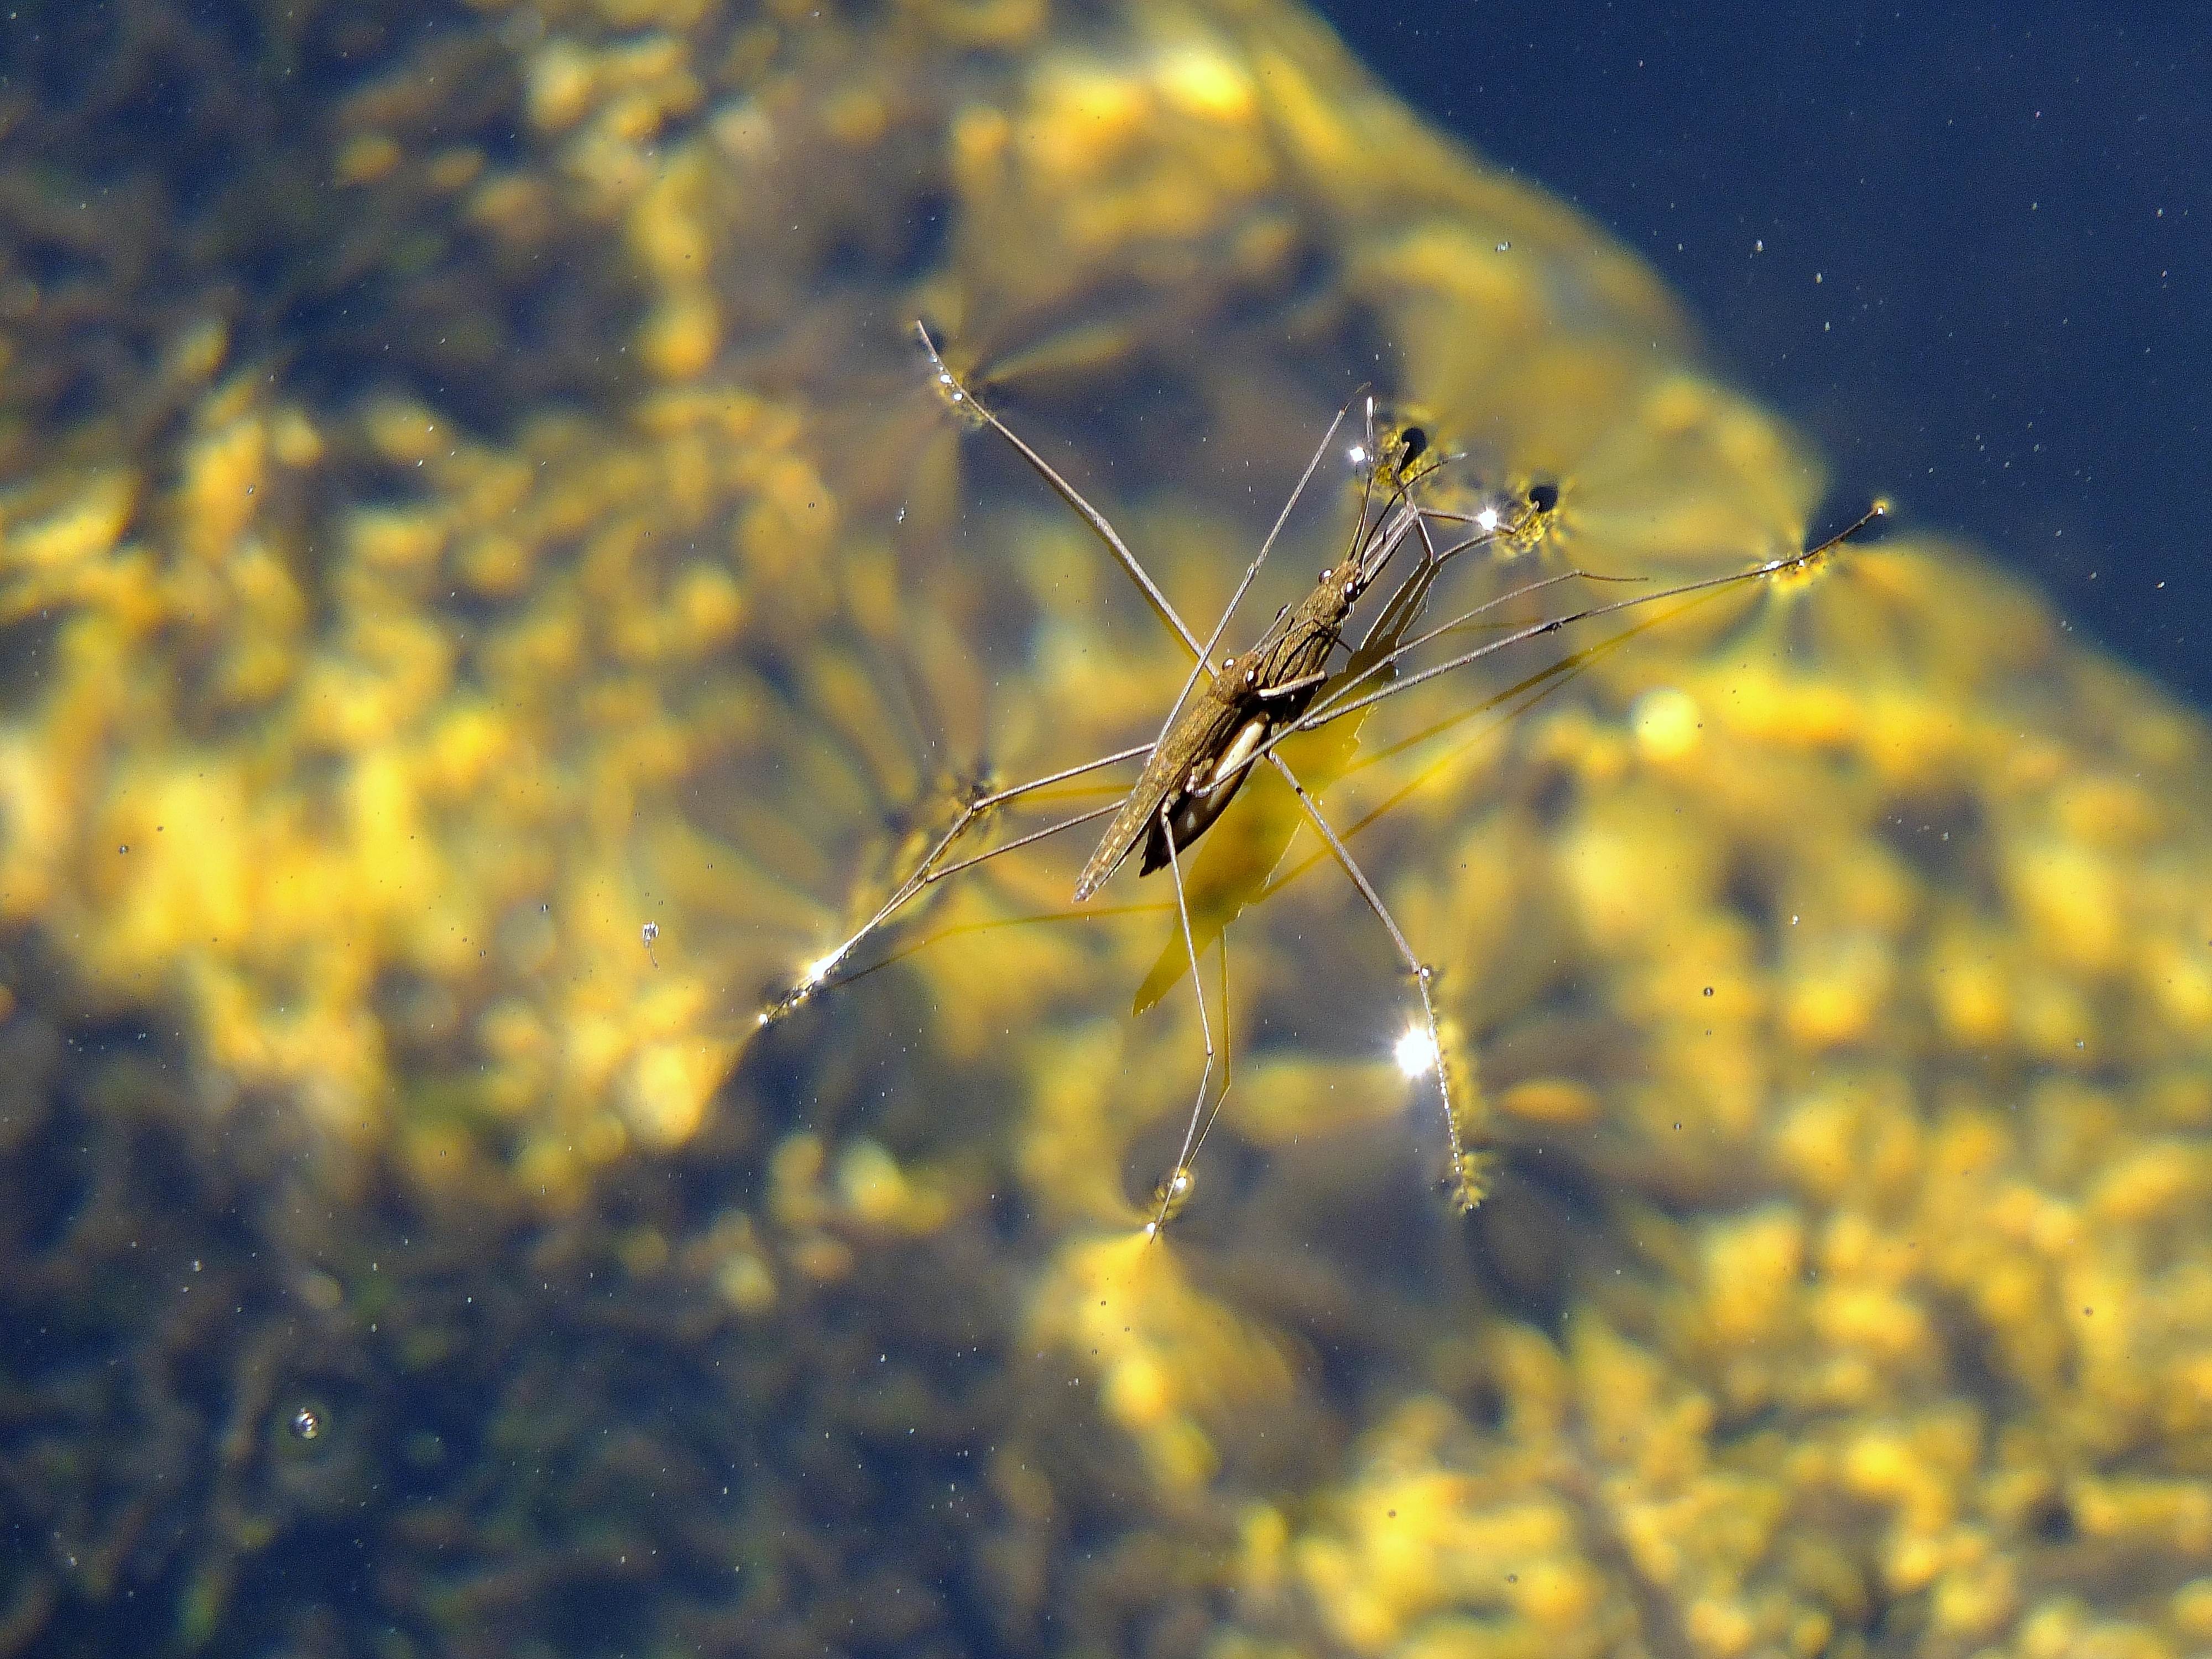
nature, photography, sunlight, leaf, flower, insect, macro, yellow, fauna, invertebrate, close up, animals, naturaleza, galicia, pontevedra, espana, ggl1, gaby1, animales, fujifilmxs1, macro photography, pontevedragaliciaespa a, dragonflies and damseflies